Congressional Award

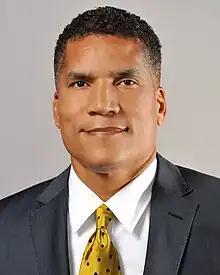
Paxton Baker, Chairman

The Congressional Award national office is located on Capitol Hill and oversees the day-to-day operations of the Congressional Award Foundation. To better meet the needs of youth, states are assigned to a geographical region—North, South, or West—with a designated program manager. The program managers work closely with advisors and youth in their region to answer any program-related questions and promote the program in their respective region.